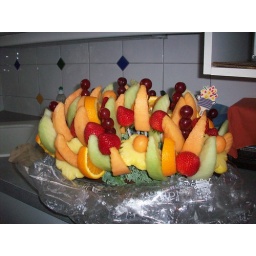
Sympathy fruit basket in the mourning of my grandpa from my older sister's employer.